Jules Pommery

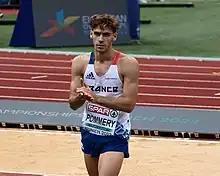

Jules Pommery (born 22 January 2001) is a French athlete who competes in the long jump. He was a bronze medalist at the 2022 European Athletics Championships.